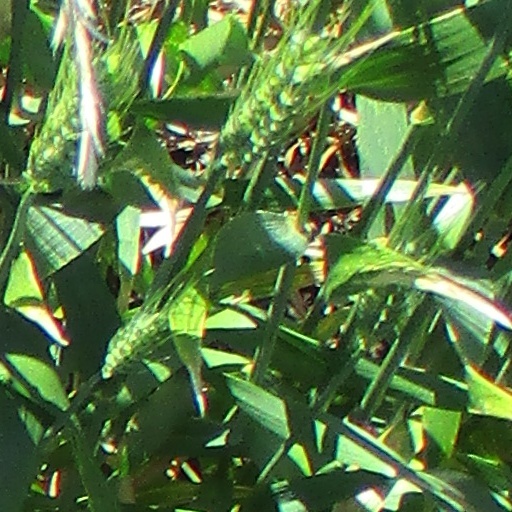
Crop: wheat